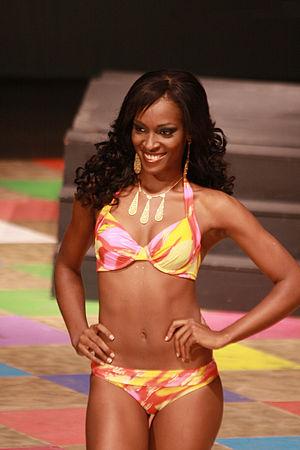
Miss Nicaragua est un concours de beauté féminine destiné aux jeunes femmes habitantes et de nationalité nicaraguayenne, âgées de 18 à 26 ans. Le concours se tient généralement au Théâtre national Rubén Dario à Managua. Il est qualificatif à Miss Univers et Miss international. La lauréate du concours est désignée pour représenter le pays à Miss Univers et sa première dauphine à Miss international. Depuis 2005, il n'envoie plus de candidates au concours Miss Monde où principalement, la deuxième dauphine ou la gagnante du concours y participait. Dès 2011, les représentantes de Miss Monde sont élues au concours Miss Monde Nicaragua.
Miss Nicaragua 2010, 28ᵉ élection de Miss Nicaragua, s'est déroulée le 27 février 2010 au Théâtre national Rubén Dario de Managua. La gagnante, Scharllette Allen Moses, succède à Indiana Sánchez, Miss Nicaragua 2009. Elle est la première femme d'origine africaine à remporter le titre de Miss Nicaragua.
Scharllette Allen, de son nom complet, Scharllette Alexandra Allen Moses, née le 18 septembre 1991 à Bluefields, a été élue Miss Nicaragua 2010. Elle est la 30ᵉ Miss Nicaragua. Elle est la première nicaraguayenne noire à avoir été élue Miss Nicaragua.